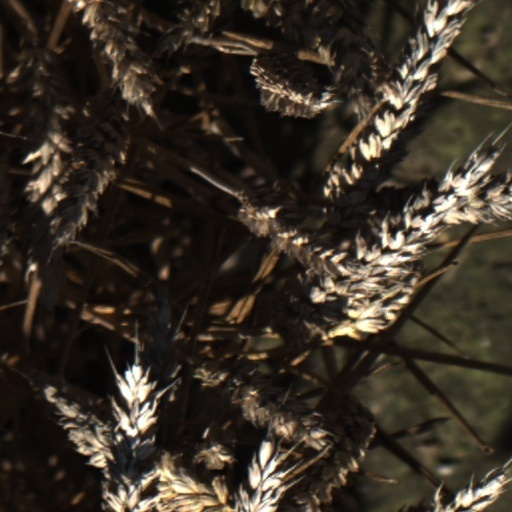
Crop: wheat